Aileron

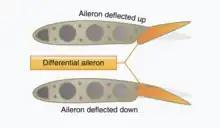
With differential ailerons, one aileron is raised a greater distance than the other aileron is lowered for a given movement of the control wheel or control stick.

Used on the first-ever airframe to have the combination of "joystick/rudder-bar" controls that directly led to the modern flight control system, the Blériot VIII in 1908, some designs of early aircraft used "wingtip" ailerons, where the entire wingtip was rotated to achieve roll control as a separate, pivoting roll-control surface—the AEA June Bug used a form of these, with both the experimental German Fokker V.1 of 1916 and the earlier versions of the Junkers J 7 all-duralumin metal demonstrator monoplane using them—the J 7 led directly to the Junkers D.I all-duralumin metal German fighter design of 1918, which had conventionally hinged ailerons. The main problem with this type of aileron is the dangerous tendency to stall if used aggressively, especially if the aircraft is already in danger of stalling, hence the use primarily on prototypes, and their replacement on production aircraft with more conventional ailerons.